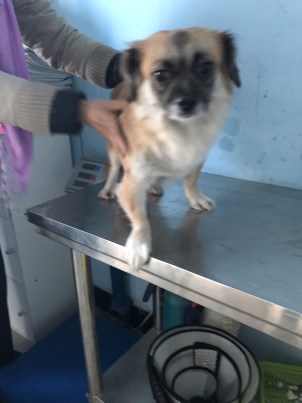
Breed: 3336-n000121-chinese_rural_dog